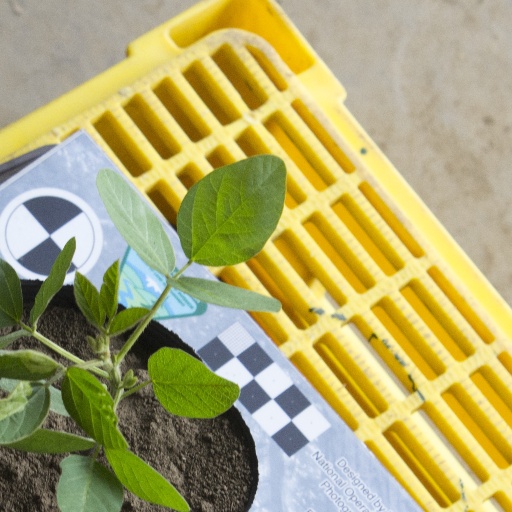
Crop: soybean